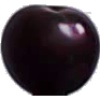
Label: cherry_wax_black